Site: brandenburg
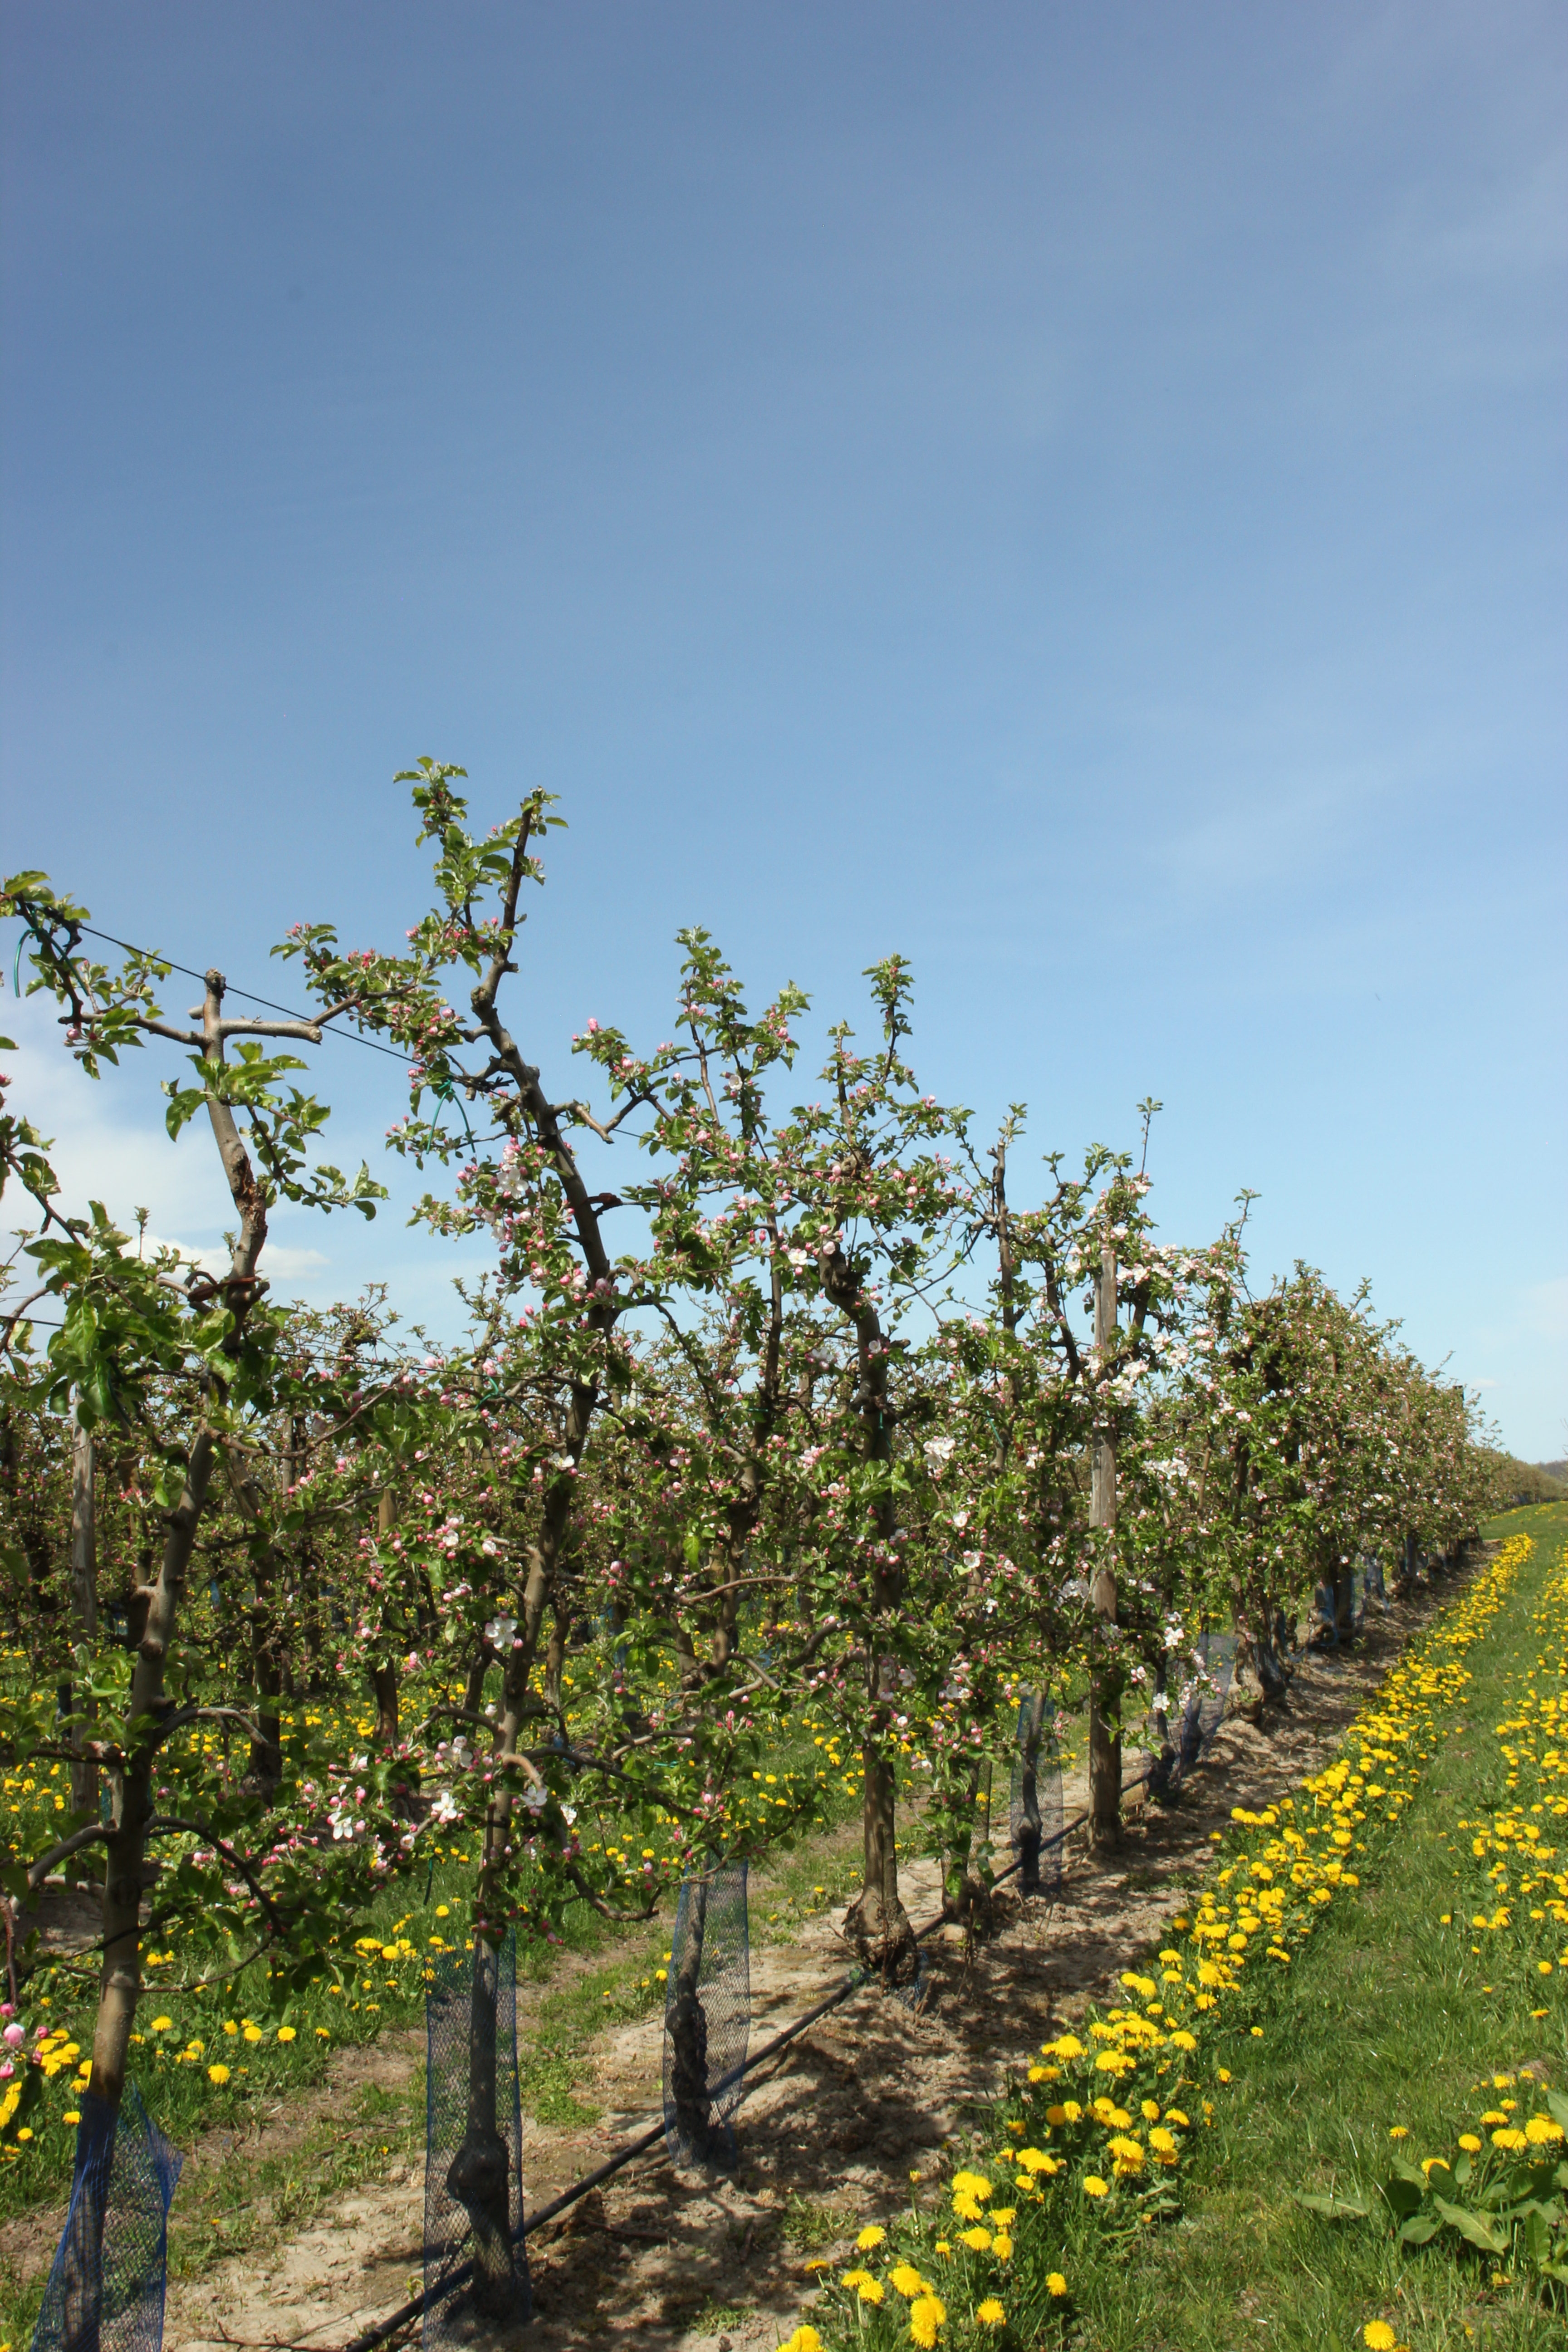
Growth stage (BBCH 57): Inflorescence emergence